Darjeeling

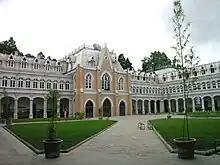
The quadrangle of St Joseph's College, Darjeeling, now St Joseph's School, or North Point, established in 1888

Education became another aspect of Darjeeling's notability by the turn of the 20th century. After the Charter Act 1833, which allowed unrestricted immigration, British women had begun to arrive in India in significantly more numbers than before. Hill stations became popular summer destinations for women and children as colonial physicians recommended them for improved maternal and infant health. The British soon began to consider hill stations promising sites for primary and secondary education. St Paul's, an Anglican boys' school in Calcutta, was moved to Darjeeling in 1864. The Catholic Church opened St Joseph's College for boys in Darjeeling in 1888. For girls, the Loreto Convent had already been established during Company rule; the Calcutta Christian Schools Society established the Queen's Hill School in Darjeeling in 1895. Anglo-Indians (of mixed British and Indian ancestry) were discouraged from attending the better-known schools and Indians were almost always prohibited until after World War I.